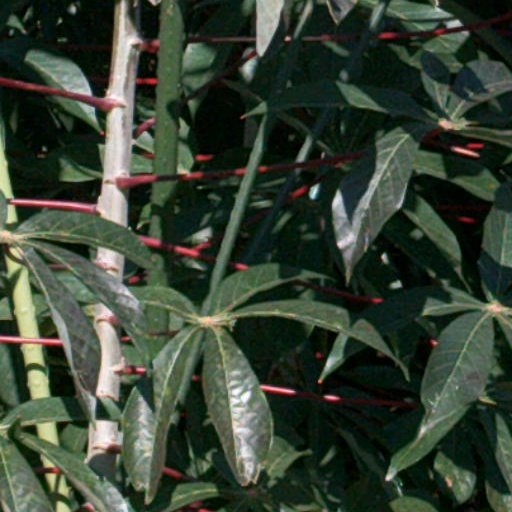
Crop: cassava